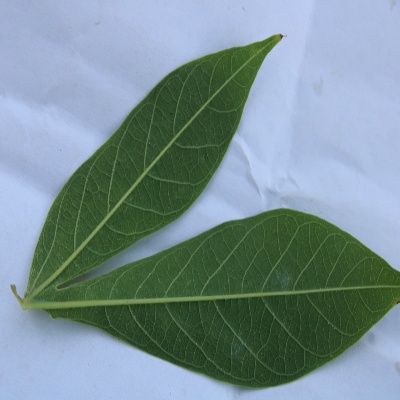
Crop: Cassava
Condition: healthy